Ann Jellicoe (educationalist)

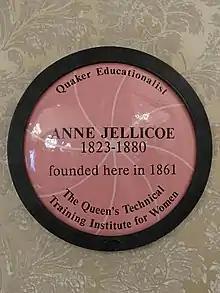
Plaque to Jellicoe in Buswells Hotel

The Jellicoes had no children, and John died in 1862. Anne died suddenly in Birmingham whilst visiting her brother on 18 October 1880 aged 57 and she is buried at the Friends' burial-ground at Rosenallis. The Queen's Institute did not last long after her death, closing its doors in 1881. There are two portraits of Anne in Alexandra College, and a memorial tablet to both John and Anne in the Chapel of Mt Jerome cemetery, Harold's Cross, Dublin. There is a plaque dedicated to Anne at the site of the Queen's Institute, which is now Buswells Hotel, erected by the National Committee for Commemorative Plaques in Science and Technology.